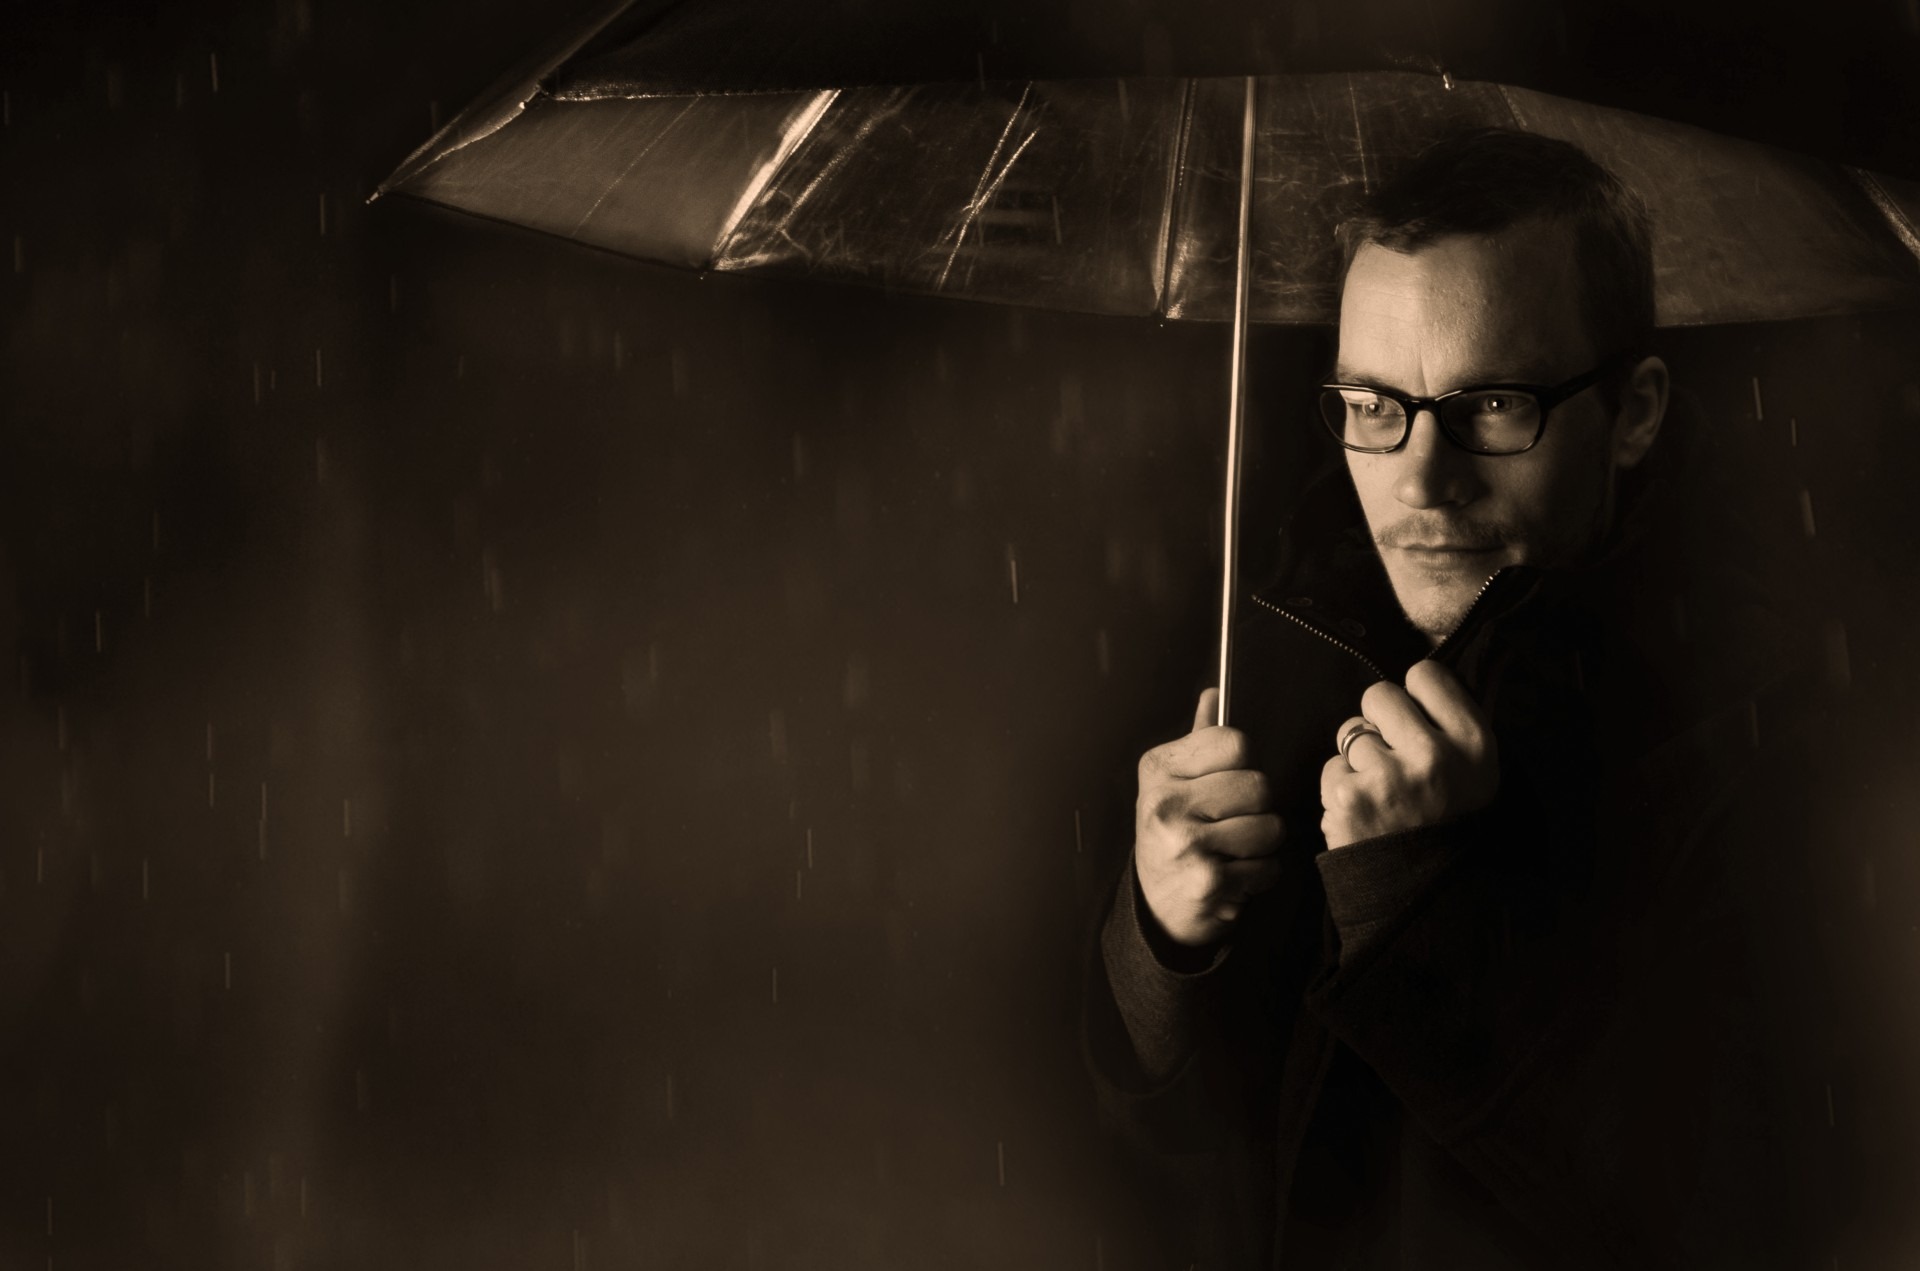
man, light, people, white, night, photography, rain, wet, dark, portrait, umbrella, weather, shadow, darkness, black, monochrome, face, glasses, raindrops, photograph, skin, film noir